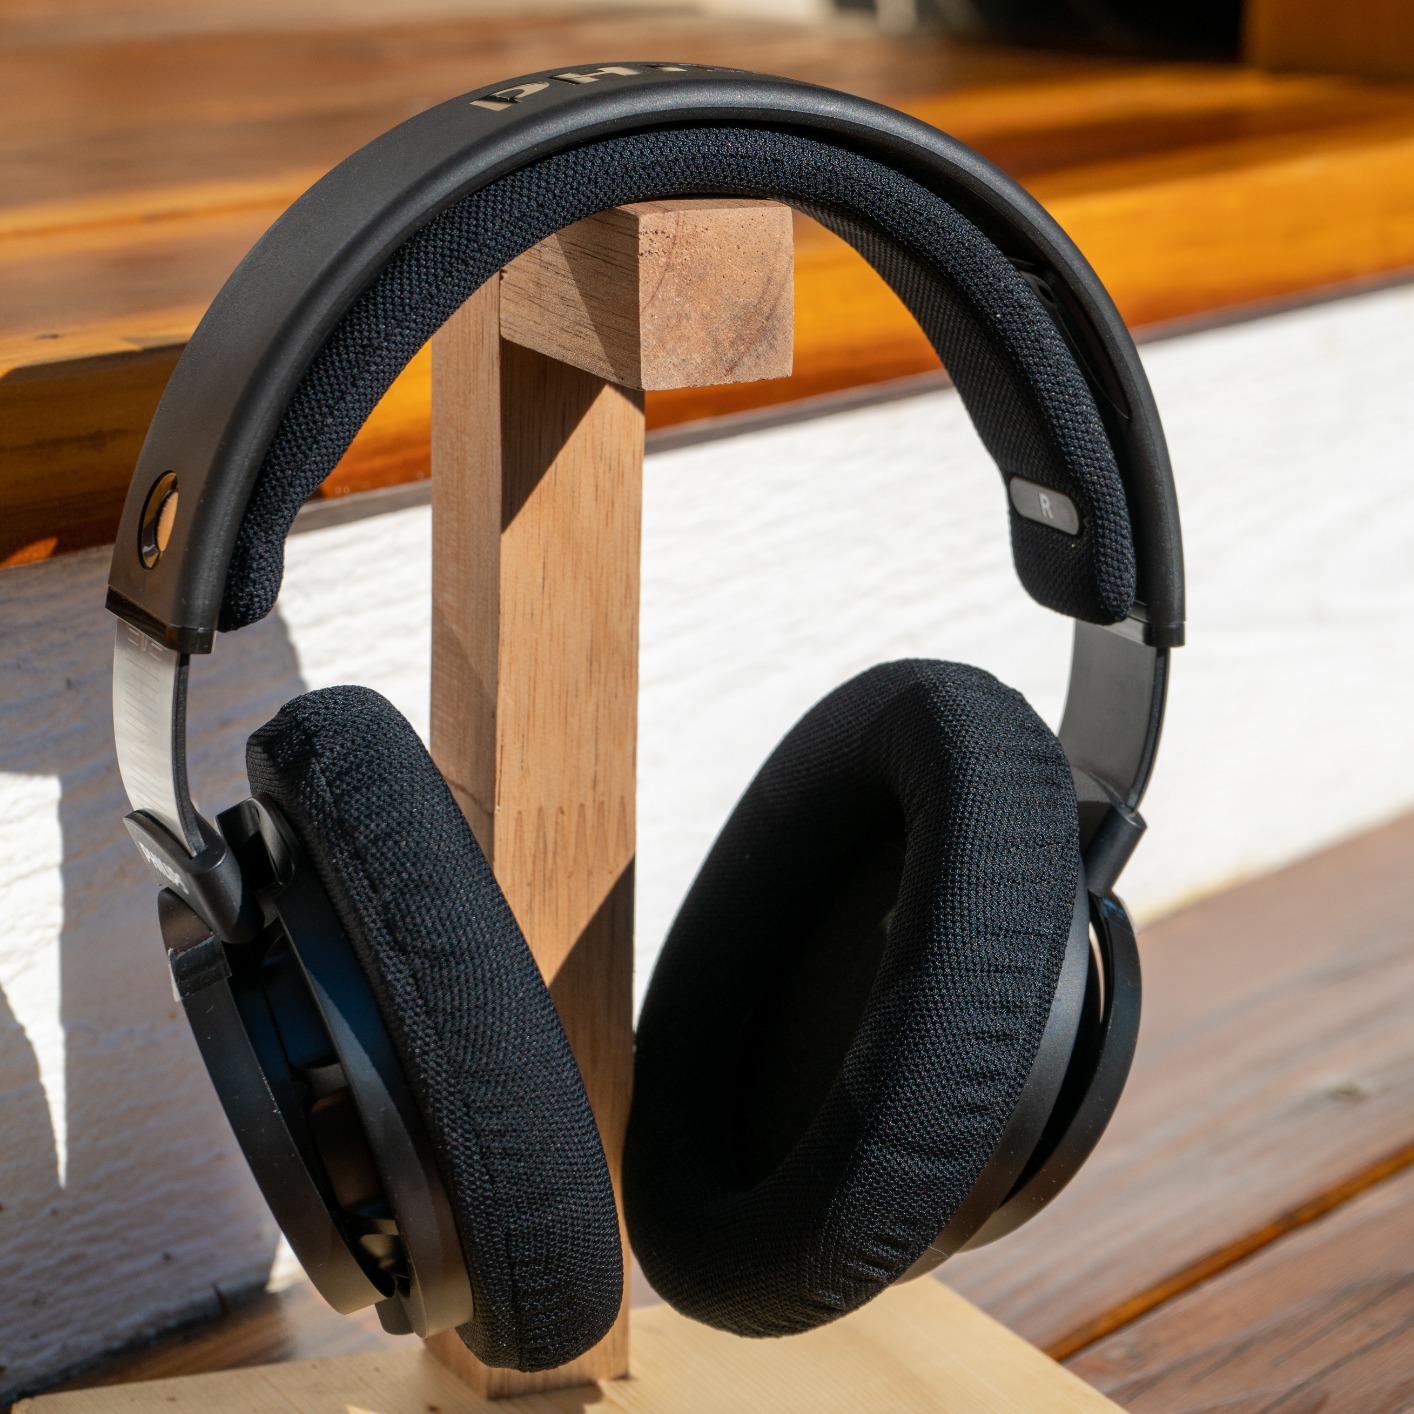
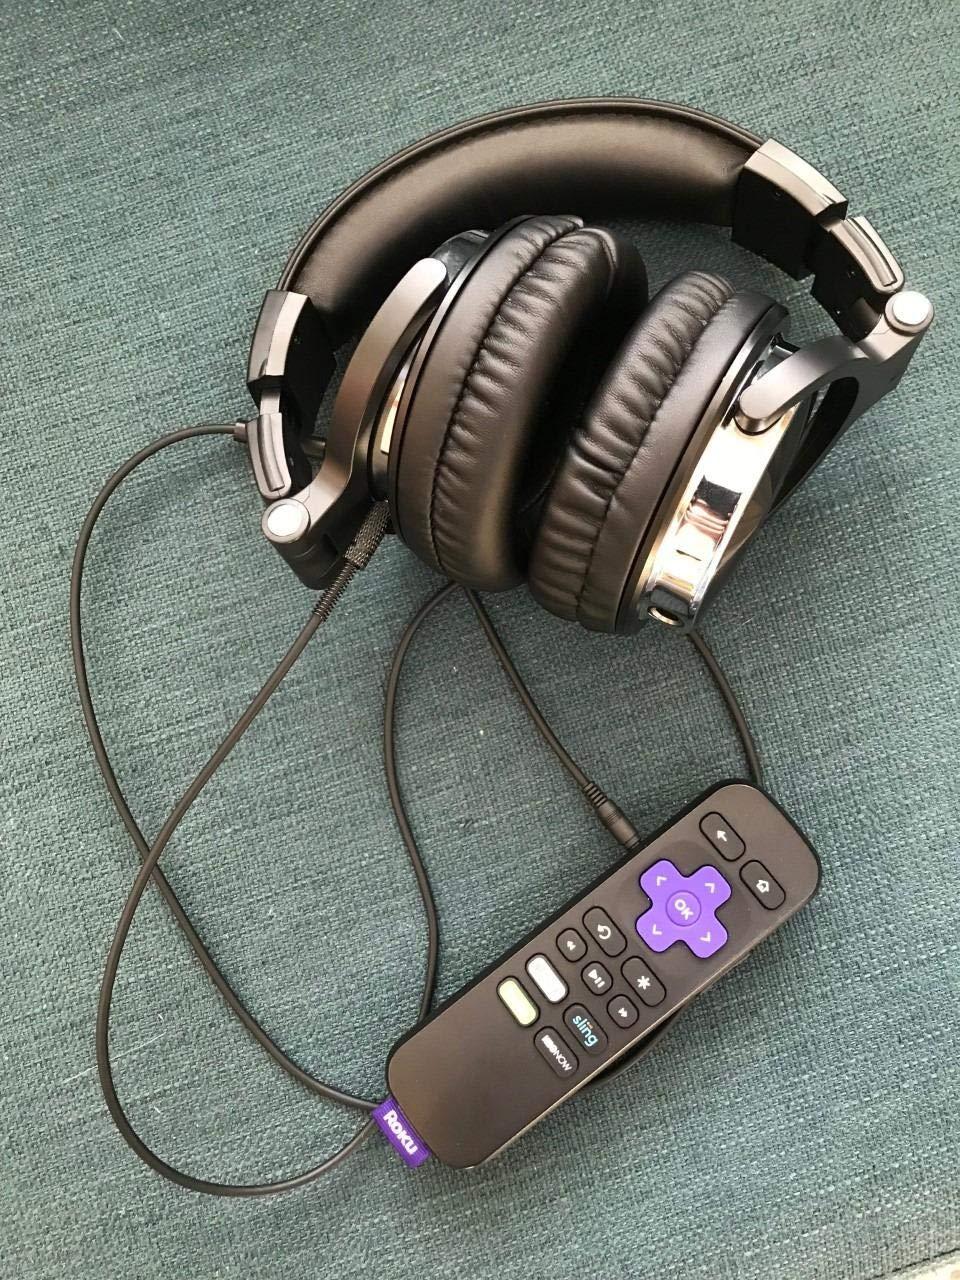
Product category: headphones
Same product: no